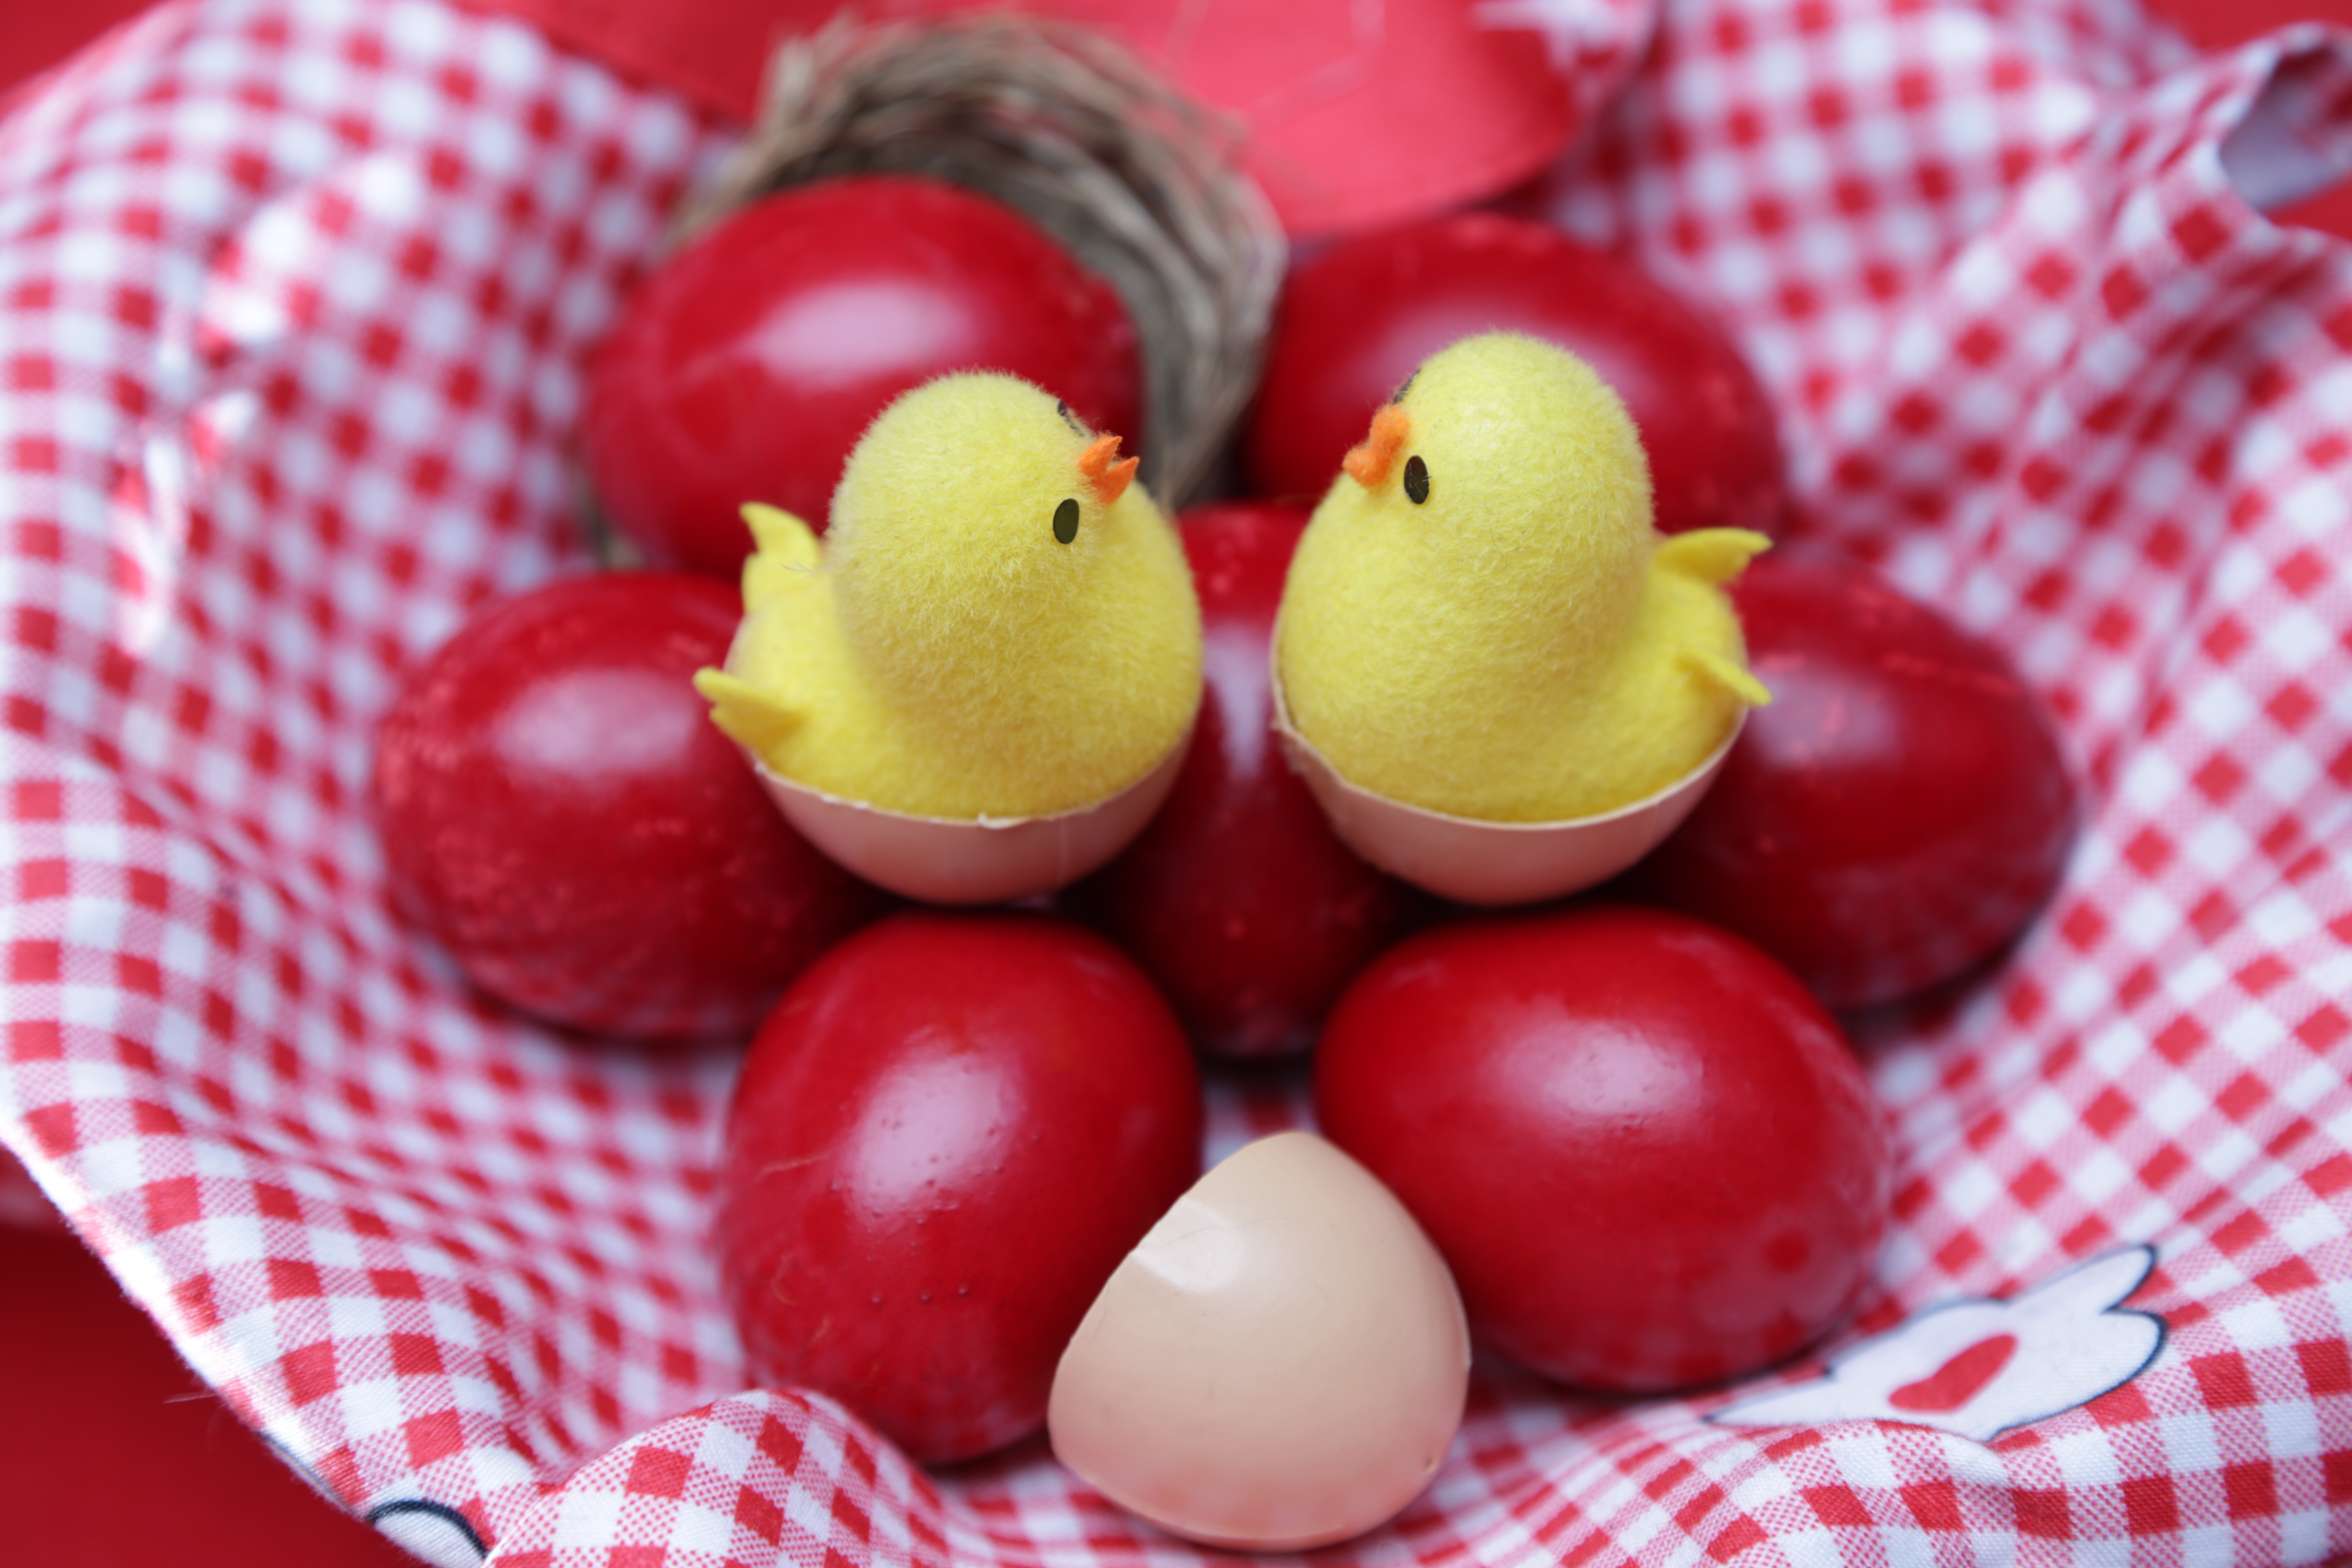
celebration, dish, food, greek, red, produce, color, dessert, eggs, easter, tradition, sweetness, traditional